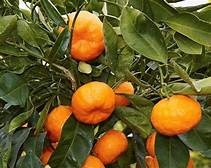
Label: mandarine